Michael Babatunde

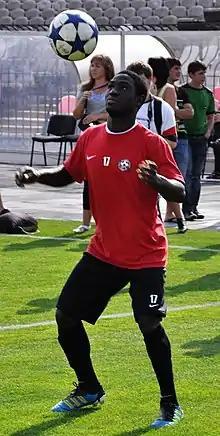
Babatunde with Kryvbas Kryvyi Rih in 2011

Michael Babatunde (born 24 December 1992) is a Nigerian footballer who plays as a midfielder.